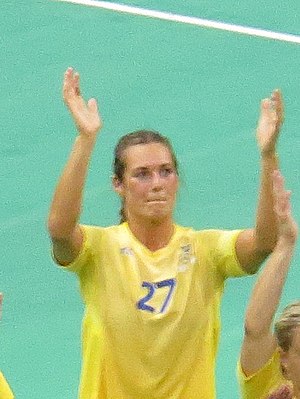
Sabina Jacobsen
Sabina Jacobsen er en svensk håndboldspiller, der spiller for CSKA Moskva og for det svenske landshold.